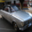
Label: automobile